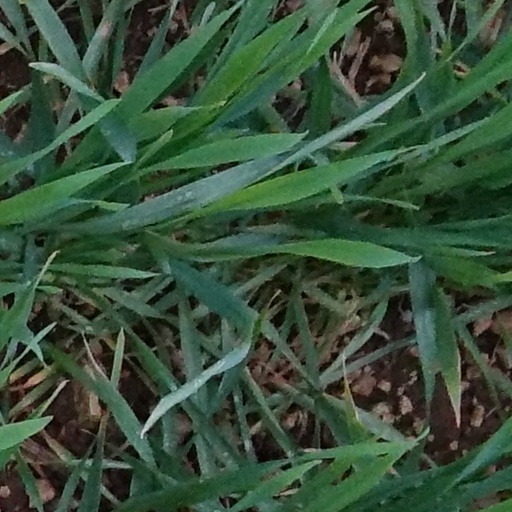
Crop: wheat